Kyle Kashuv

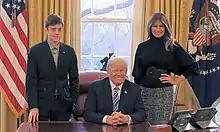
Kashuv with President Donald Trump and First Lady Melania Trump in the Oval Office in 2018

Following the Stoneman Douglas High School shooting, Michael Gruen, a 19-year old "influencer marketer", noticed Kashuv's posts on Twitter and approached him offering to help him get his message out. With the help of Shapiro, former White House communications director Anthony Scaramucci, and former White House press secretary Sean Spicer, meetings on Capitol Hill were set up for Kashuv in March 2018. The trip was mostly planned on short notice, with Kashuv reacting: "I never really wanted to get into politics." During his visit, Kashuv met with President Trump and his wife Melania Trump, Speaker of the House Paul Ryan, two Democratic senators (Chris Murphy and Chuck Schumer), three Republican senators (Orrin Hatch, Marco Rubio and Ted Cruz), Trump aide Kellyanne Conway, and CNN's Jim Acosta.